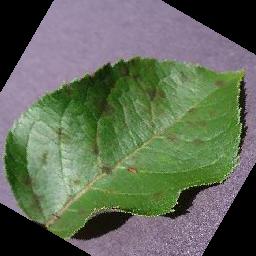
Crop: apple
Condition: scab